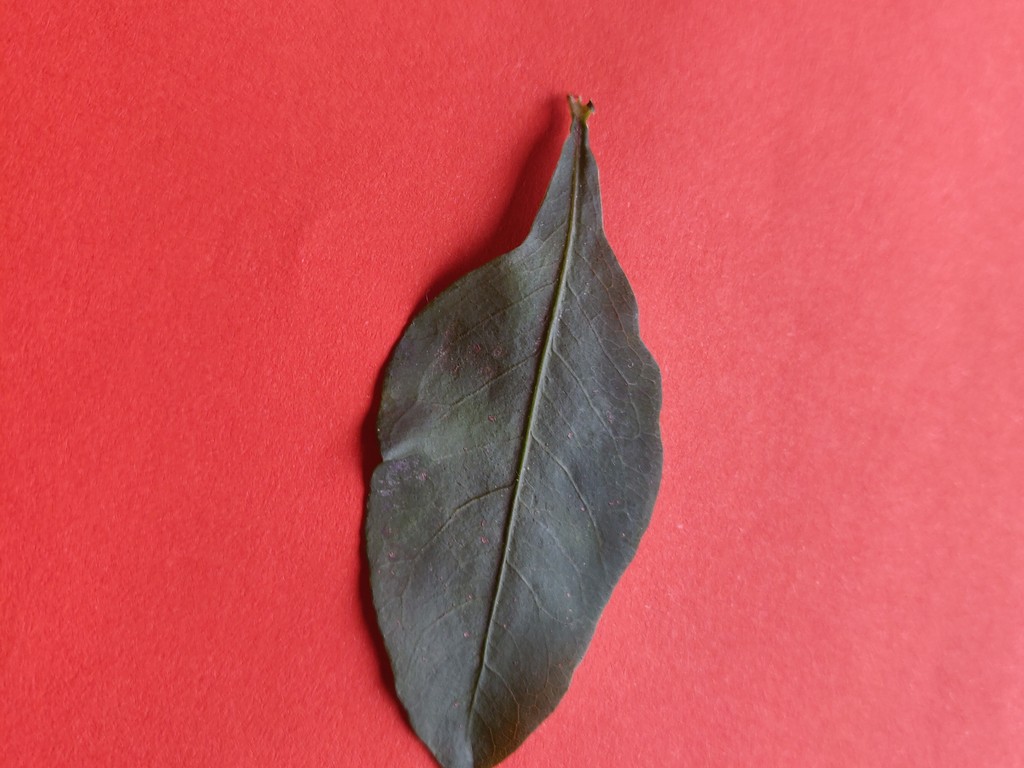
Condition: Healthy
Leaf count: single
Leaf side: front